Battle of the Ruhr

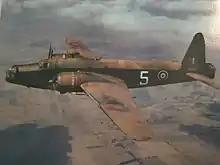

In 1942 some answers to the chronic problems of night navigation and target finding began to emerge but the number of bombers had stagnated. In November 1941 Bomber Command had a daily average of 506 bombers available and in January 1943 the average was 515. To carry out the Thousand-bomber raids Bomber Command drew on crews and aircraft from the Operational Training Units, which could only be exceptional. Navigation had been helped by the introduction of Gee but this device lacked accuracy for bombing through the dark and smog of the Ruhr, lacked range and from 4 August 1942 the Germans began to jam the device.